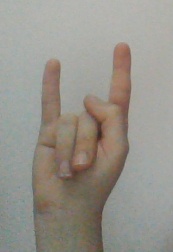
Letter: la